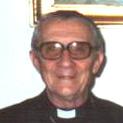
Age: 69